Dona da Minha Vida

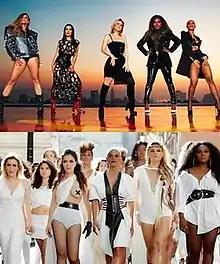
The group on the two costumes used in the video.

The recording of the music video occurred on July 8 in the neighborhood of Bela Vista, São Paulo, taking advantage of the fact that it is the first hours of a Sunday morning to achieve an almost desert view of the city. Hair preparation and makeup began at 11 pm the night before with hair stylists and hair stylist Helder Marucci, Victor Nogueira and André Florindo and the recordings at 5:30, using the backdrop sunrise. In all there were sixteen hours between preparation and records. Pablo Falcão, manager of the group, idealized how the video would tell the story of the composition, also choosing for the team Rodolfo Magalhães for the art direction and Aisha Mbikila for the casting direction, which would be responsible for selecting people of all ethnicities, bodies and sexual orientations to compose the work.